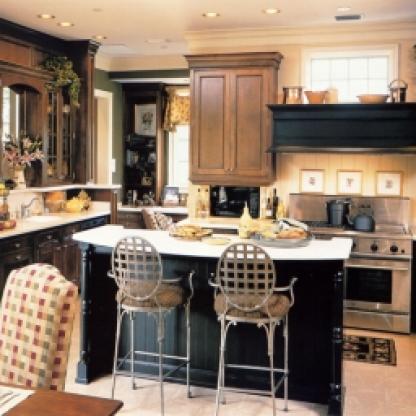
Scene: Indoor